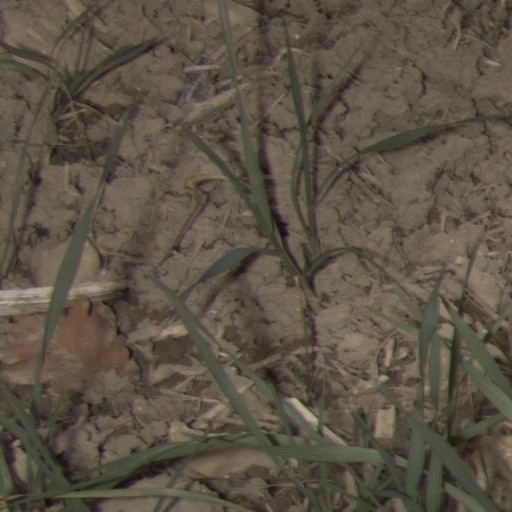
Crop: wheat